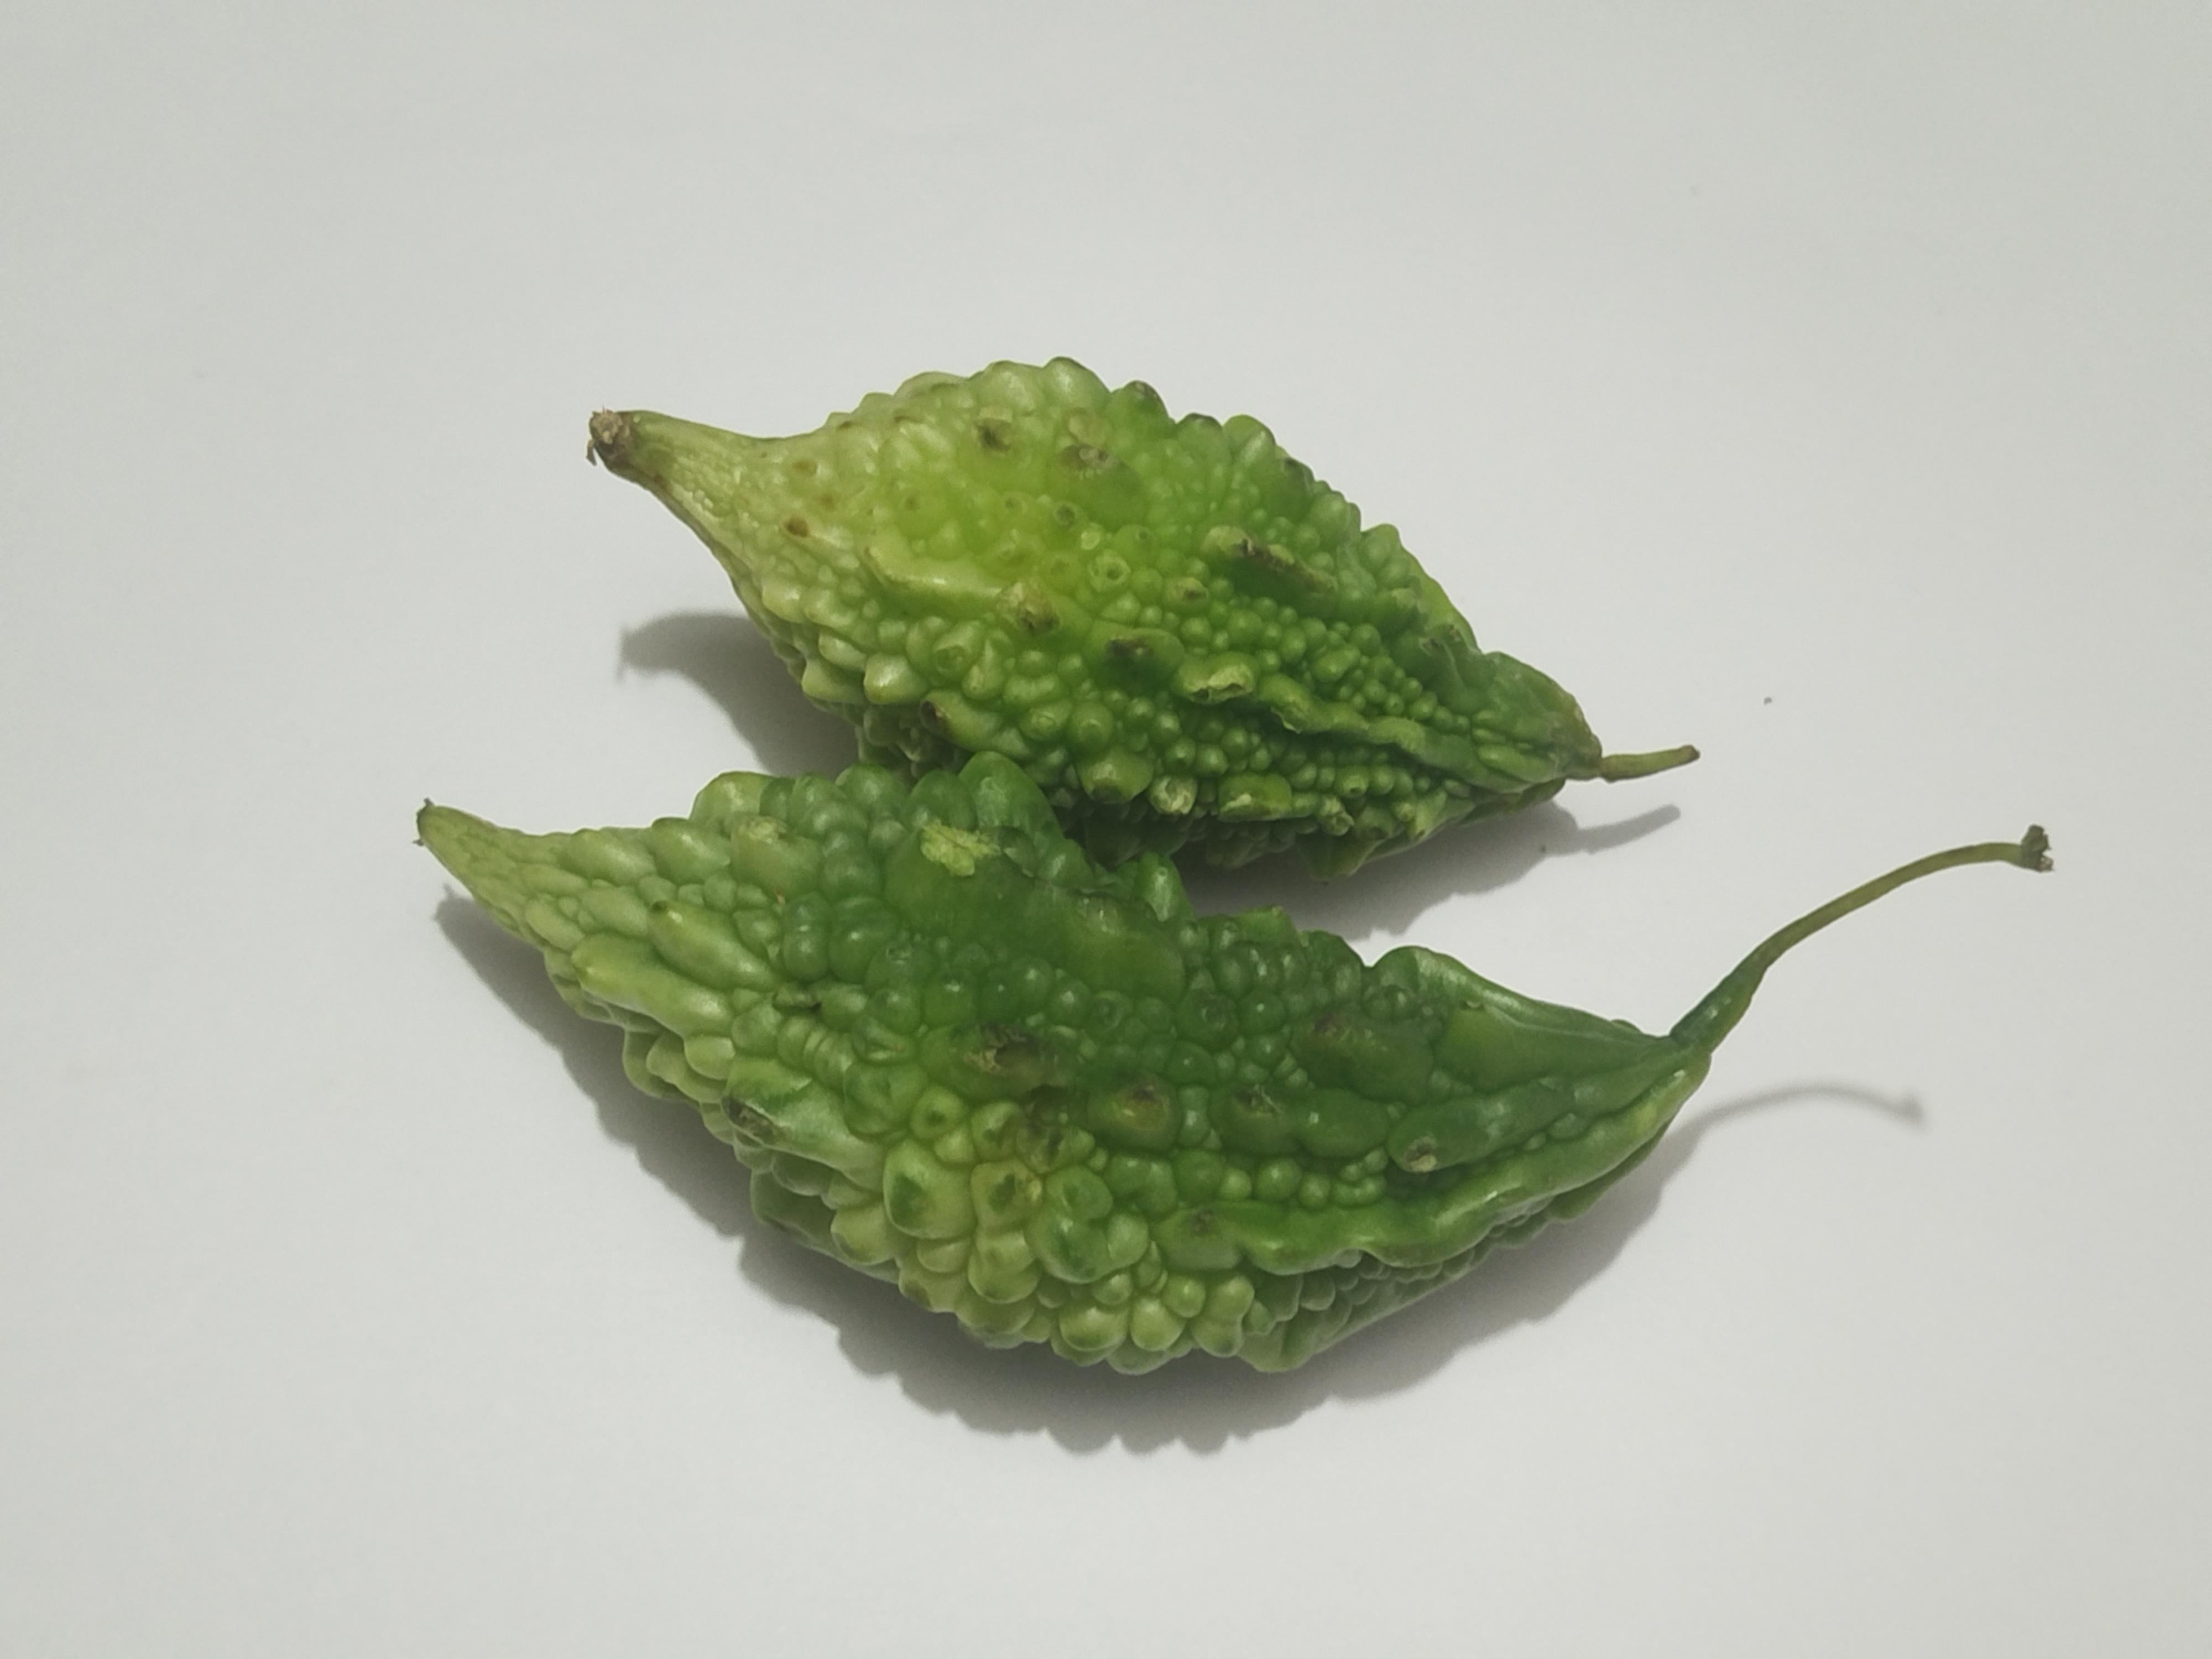
Label: Bitter melon